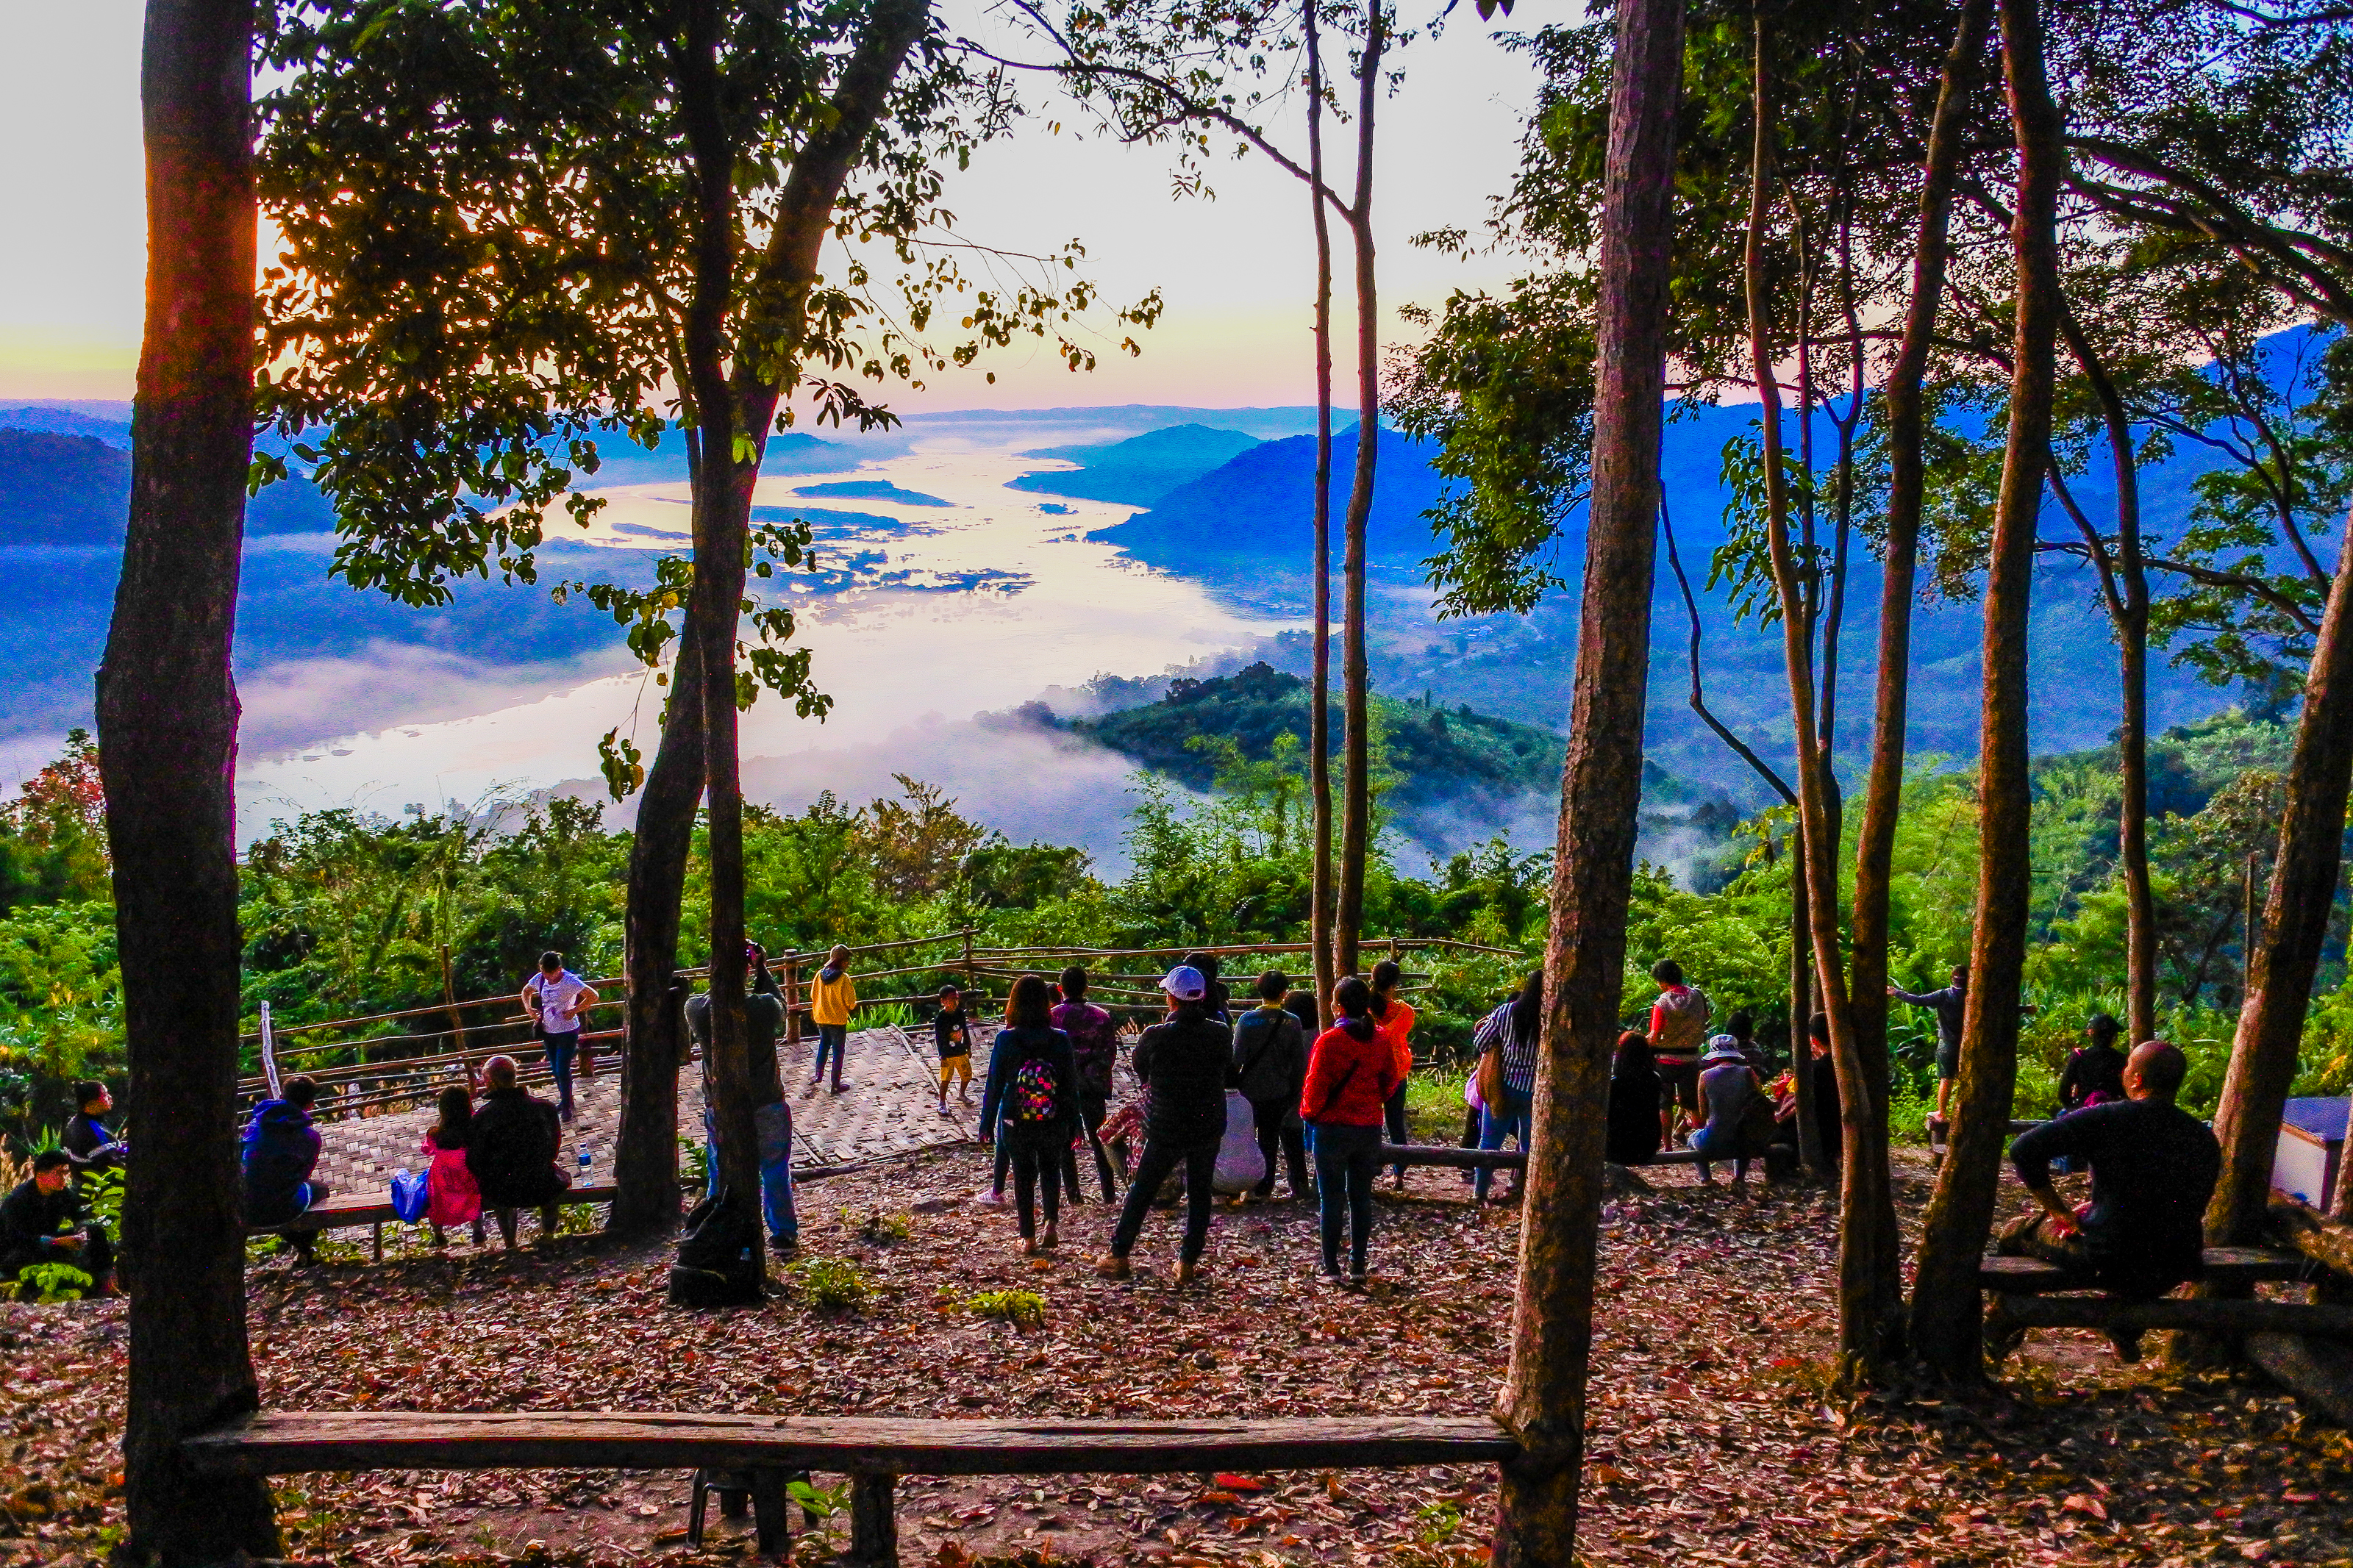
yellow, tourism, sun, life, beautiful, mountain, view, thailand, golden, vacation, park, sky, green, natural, nature, asia, asian, laos, water, morning, outdoor, tropical, sunlight, mekong, background, culture, river, travel, landscape, southeast, tree, natural environment, wilderness, woody plant, leisure, plant, forest, adventure, recreation, lake, national park, woodland, road, hill, painting, city, style